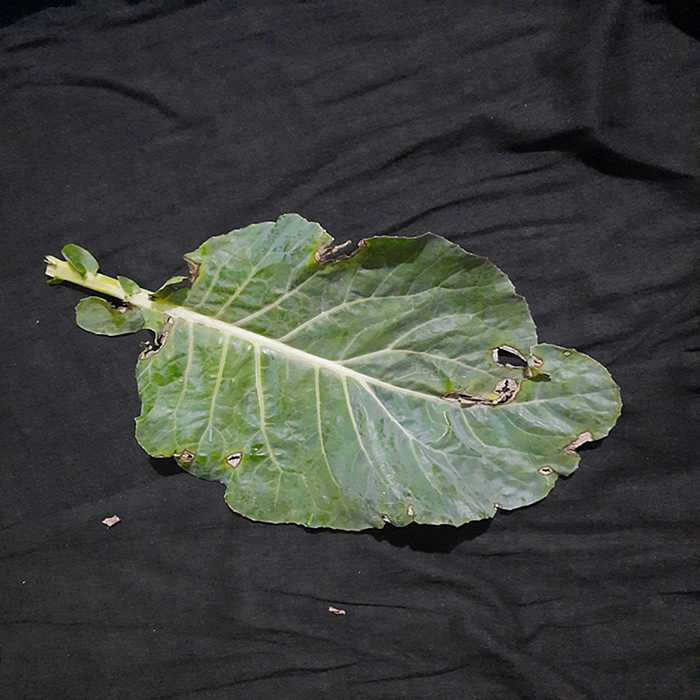
Plant: Cauliflower
Label: Downy mildew